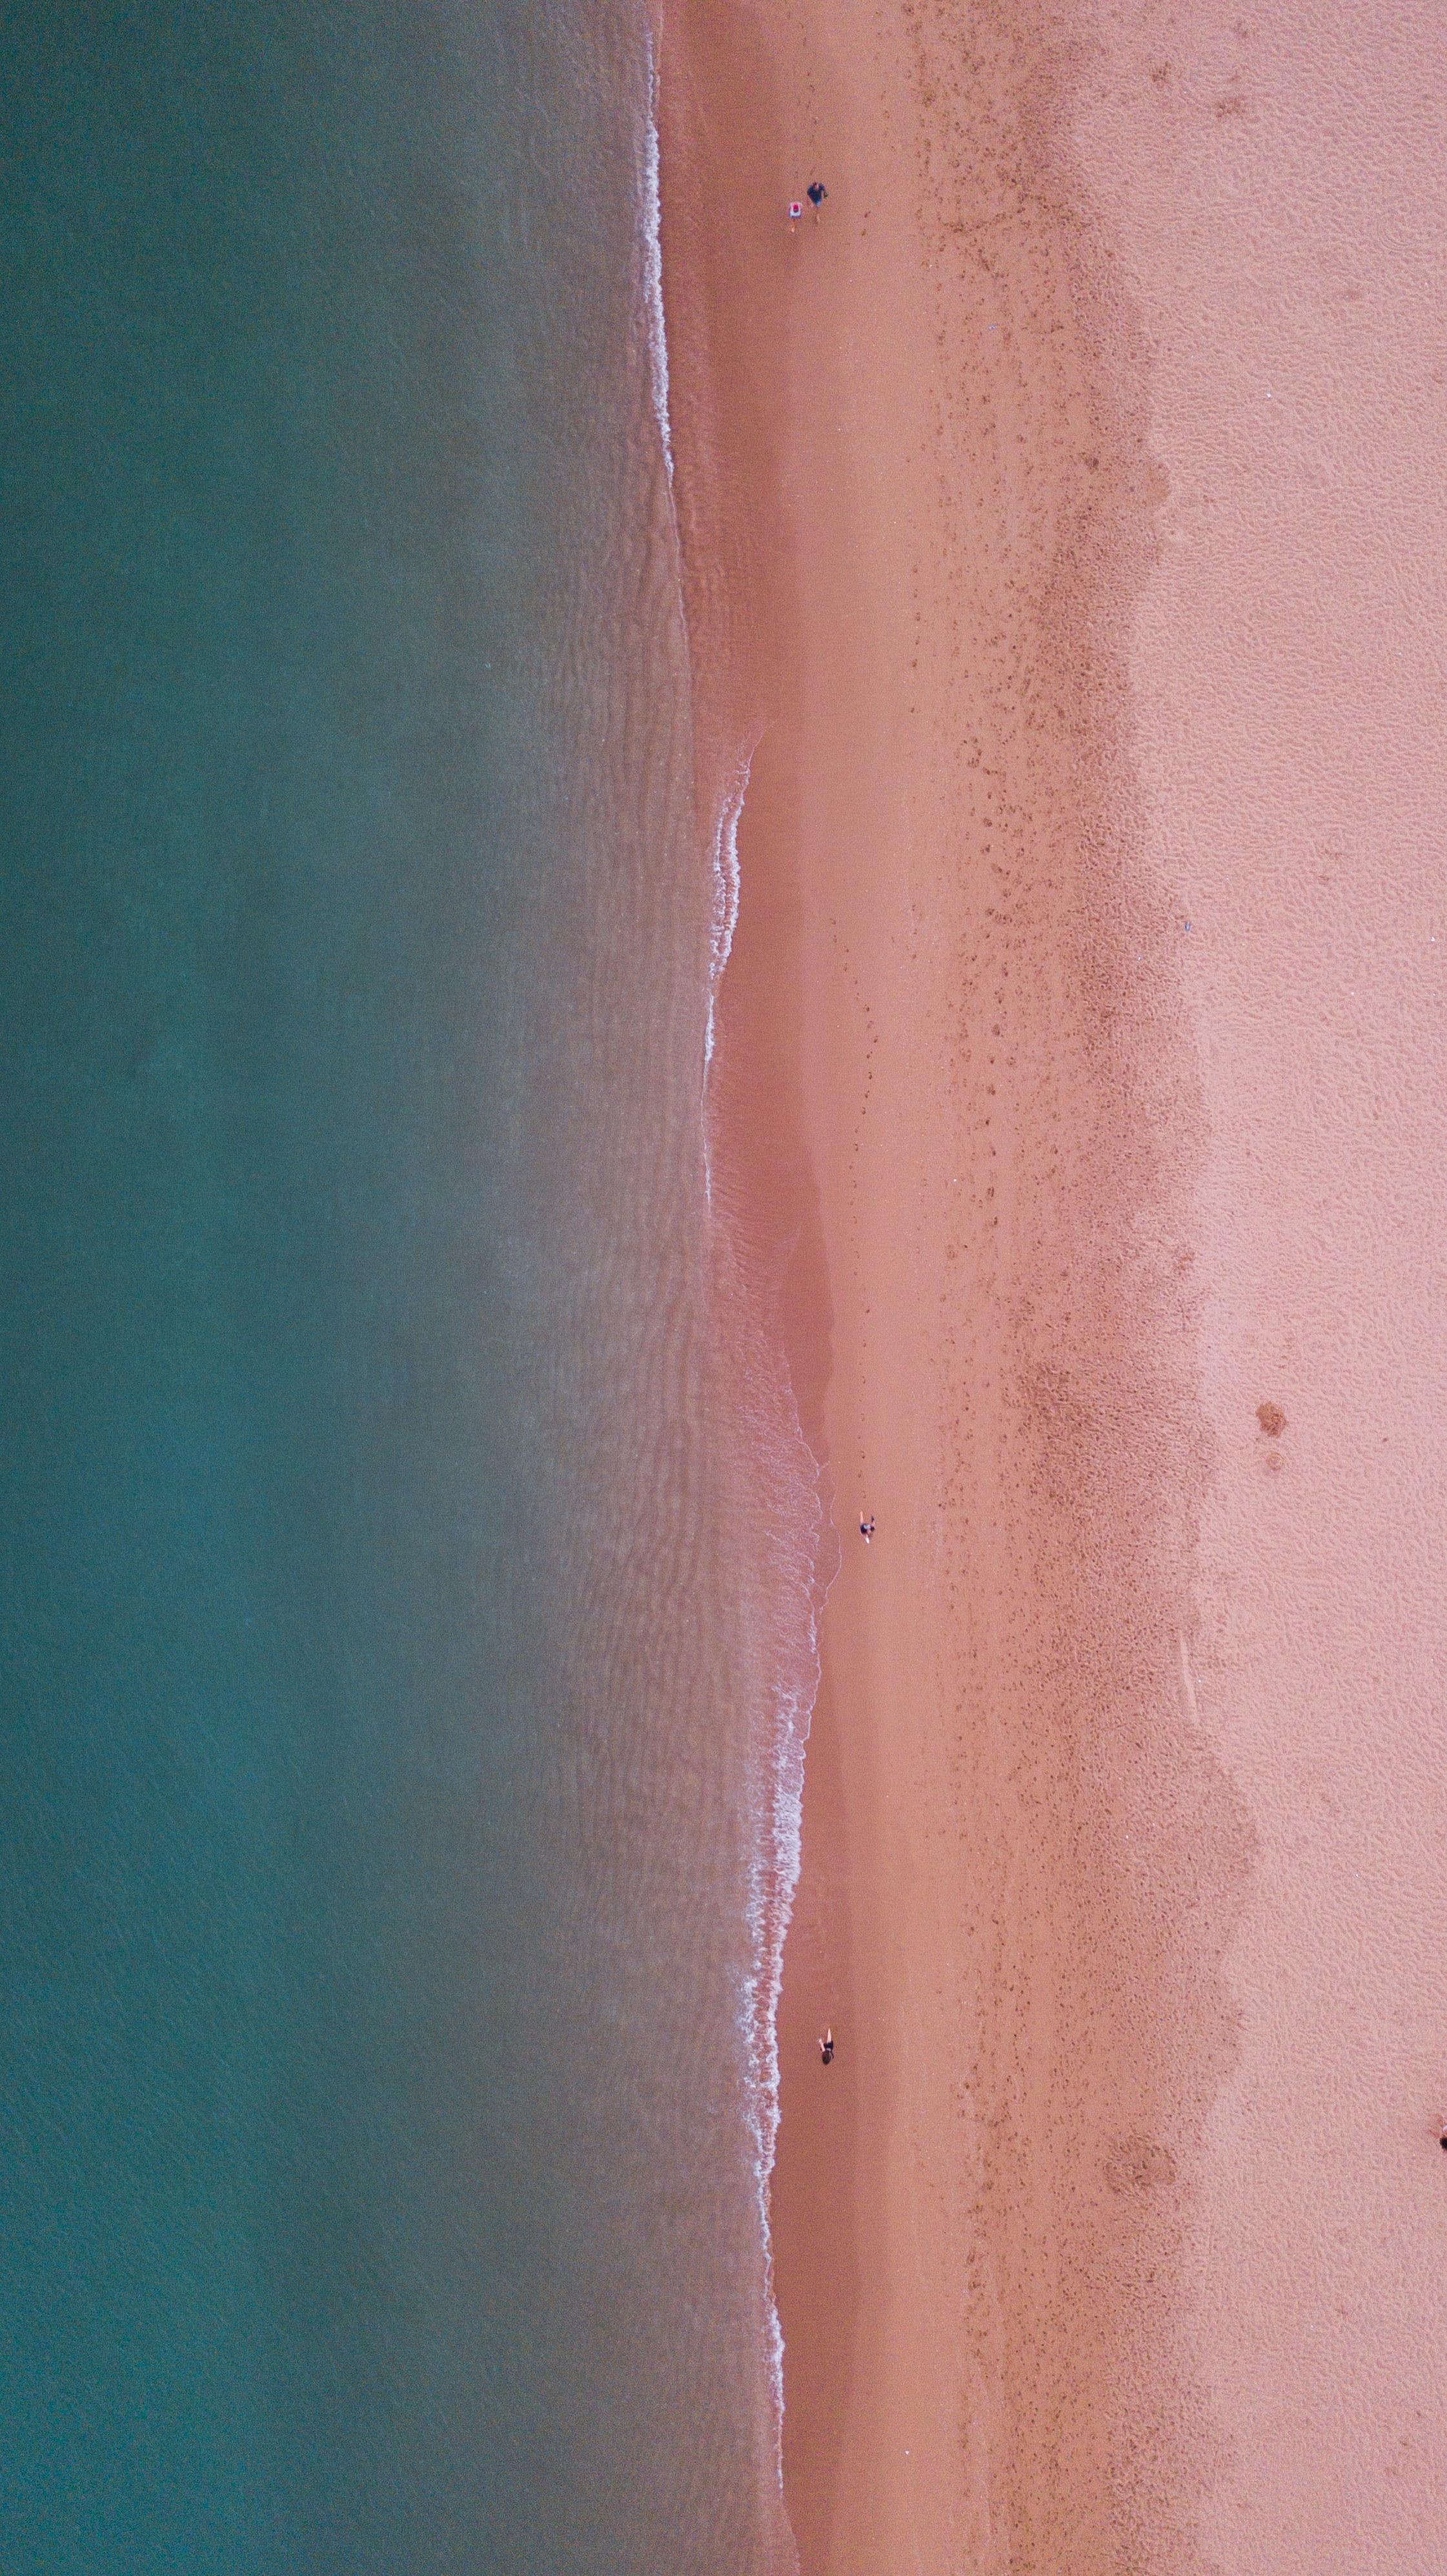
texture, pink, peach